Regio VI Umbria

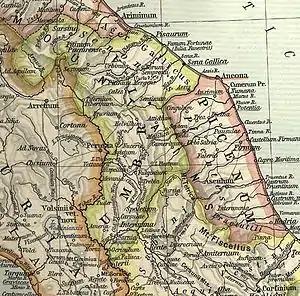
Ancient Umbria and the Gallic coast. Extracted and adapted from The Historical Atlas by William R. Shepherd, 1911.

Regio VI Umbria (also named Regio VI Umbria et Ager Gallicus) is the name for one of the 11 administrative regions into which the emperor Augustus divided Italy. The main source for the regions is the "Historia Naturalis" of Pliny the Elder, who informs his readers he is basing the geography of Italy on the "descriptio Italiae", "division of Italy", made by Augustus. The "Regio Sexta" ("6th Region") is called "Umbria complexa agrumque Gallicam citra Ariminium" ("Umbria including the Gallic country this side of Rimini").